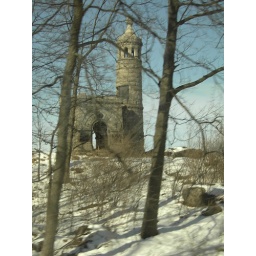
a monument on a hill in ghettysburg